Teesra Kaun

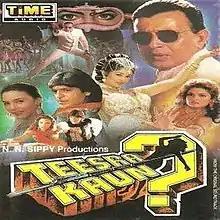
Poster

Teesra Kaun? is a 1994 Indian Hindi language comedy action thriller film directed by Partho Ghosh. The film is a remake of the 1990 Malayalam film "No.20 Madras Mail", directed by Joshiy and starring Mohanlal. It features Chunky Pandey, Mithun Chakraborty, Amol Palekar, Satish Shah, Rakesh Bedi. The film was a success at the box office .